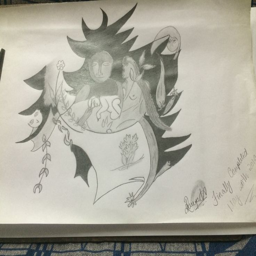
one of my recent drawings , again !